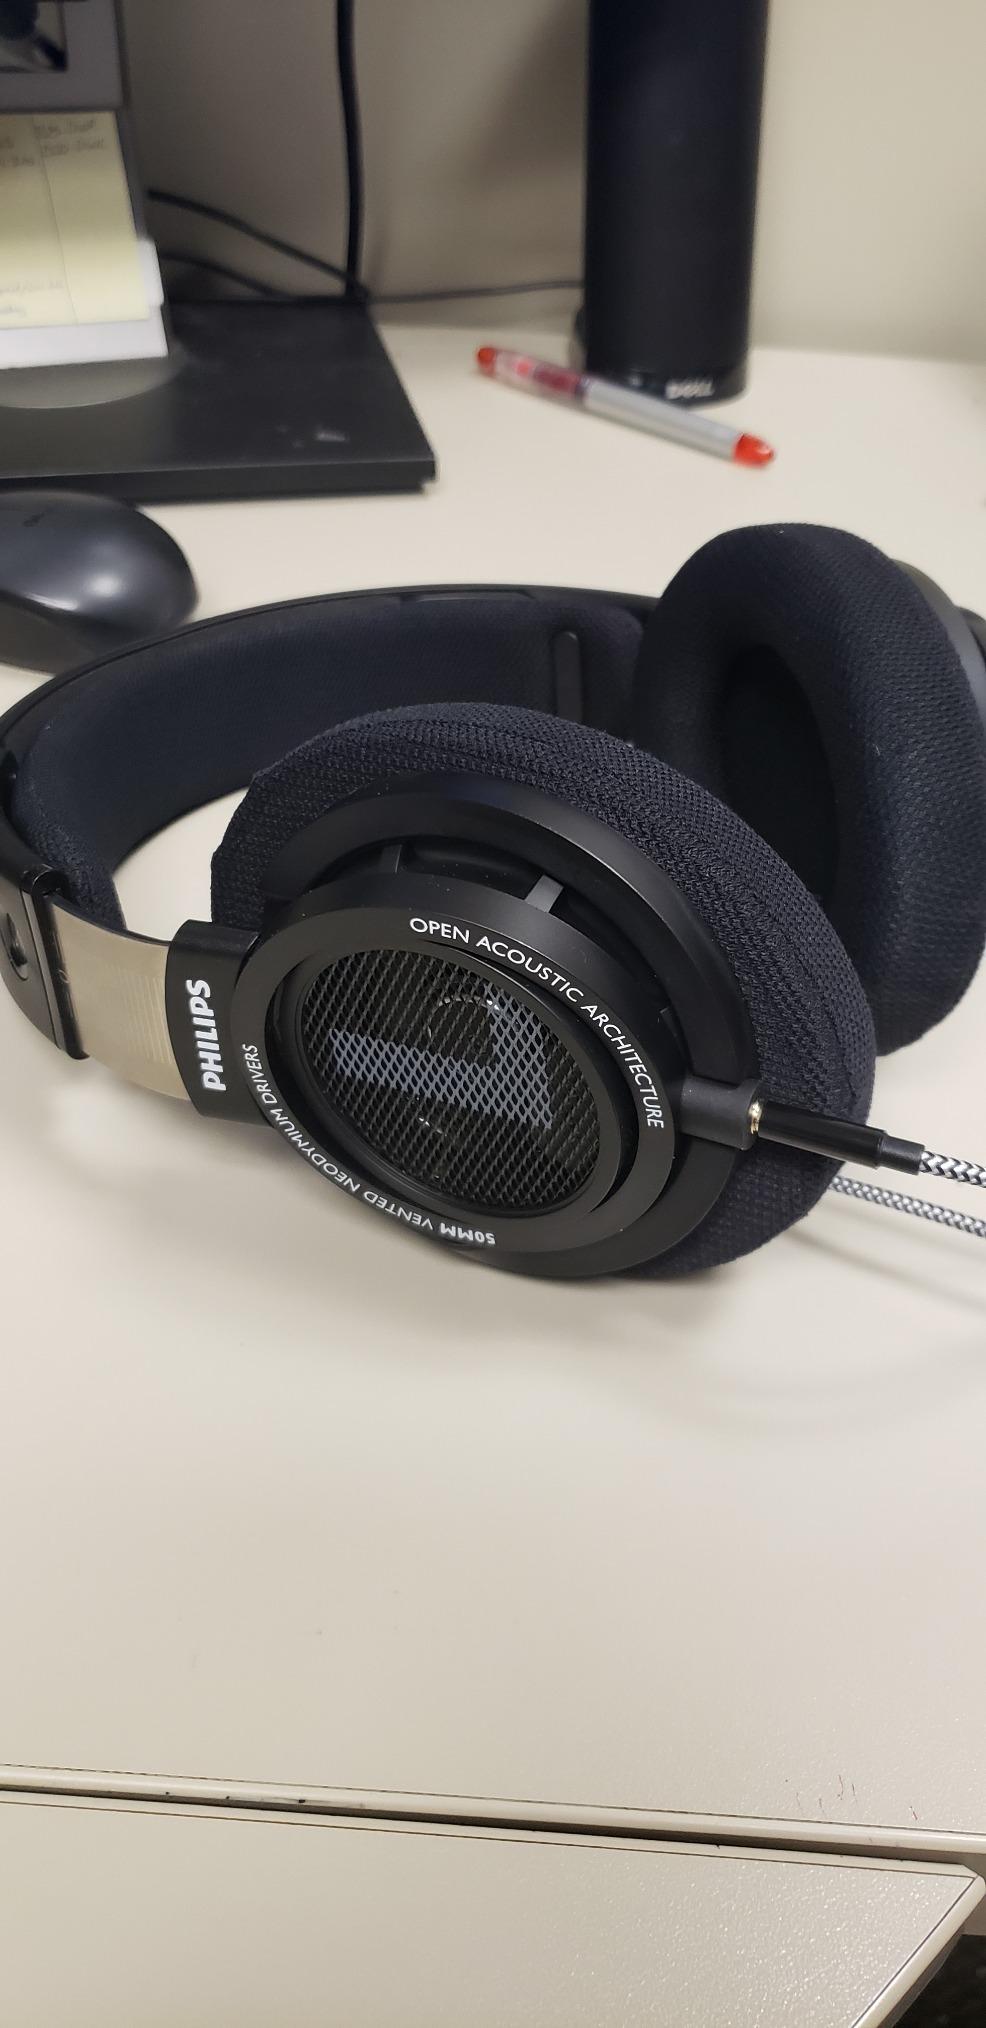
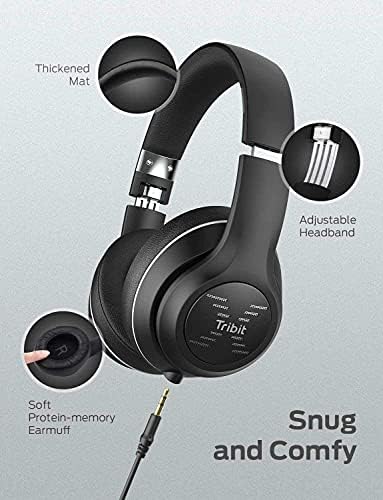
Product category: headphones
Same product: no